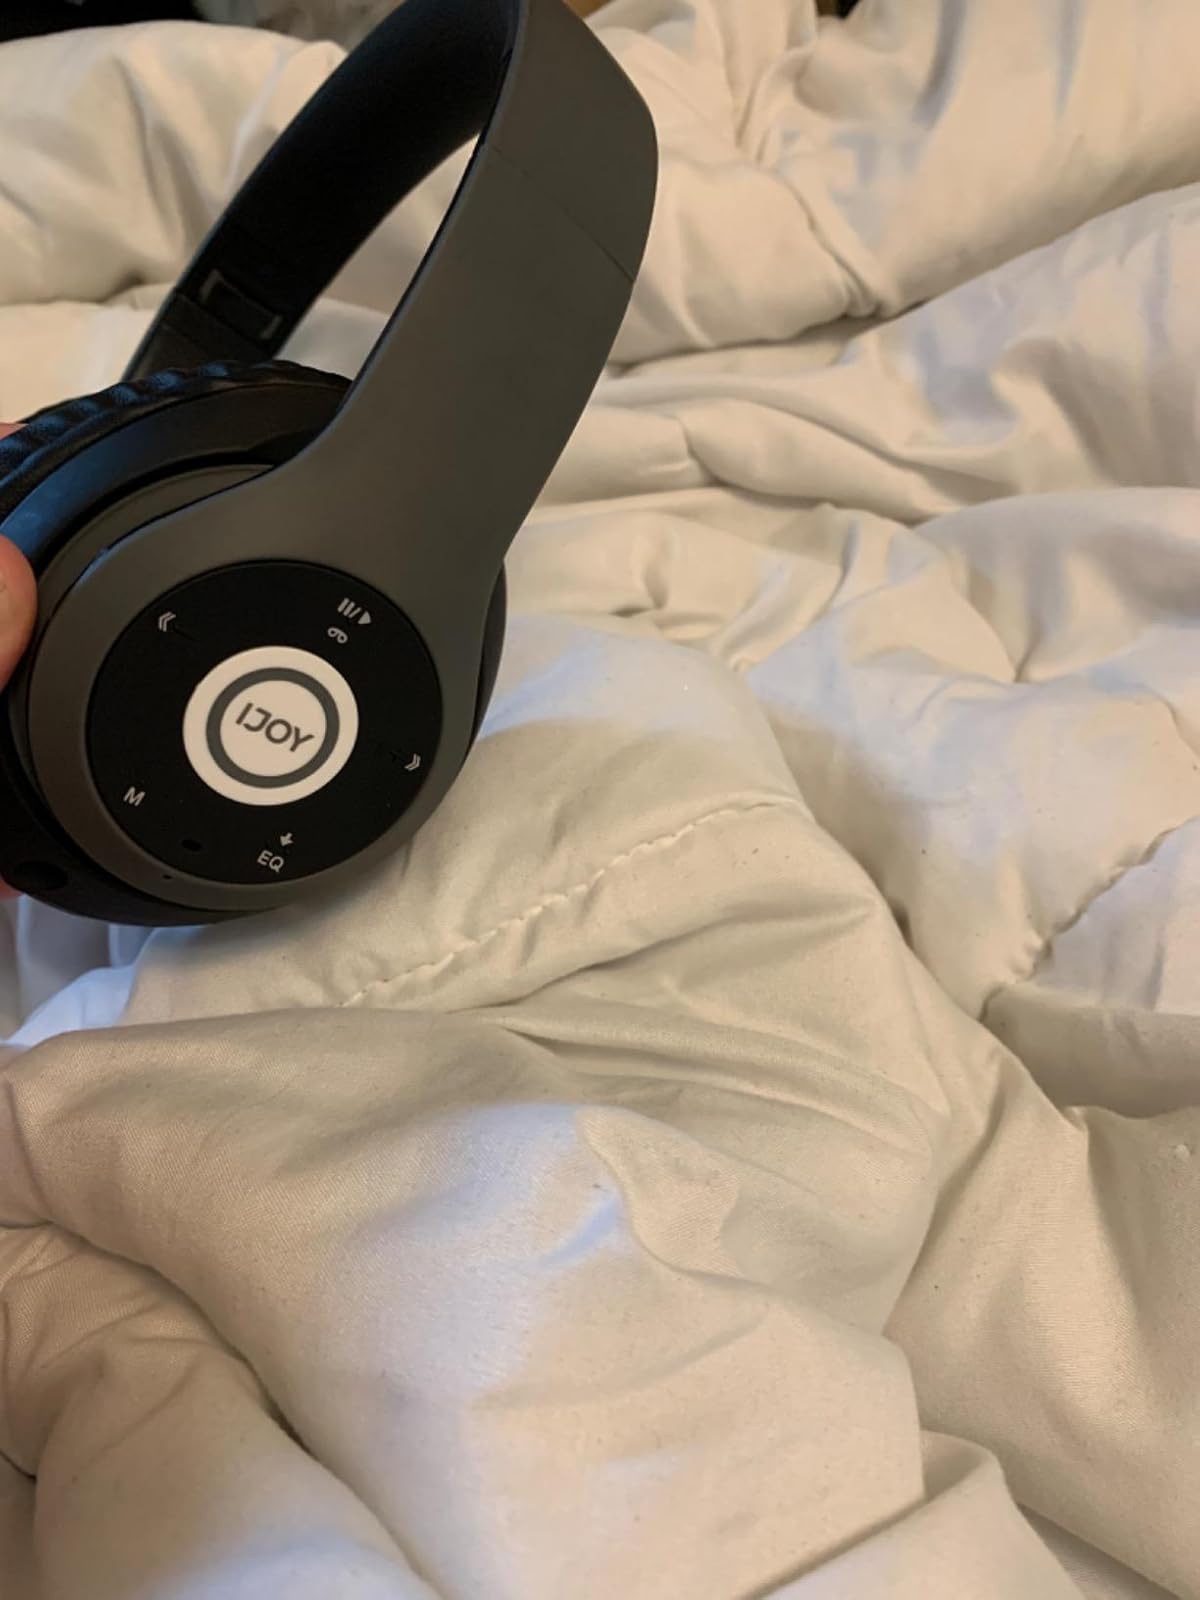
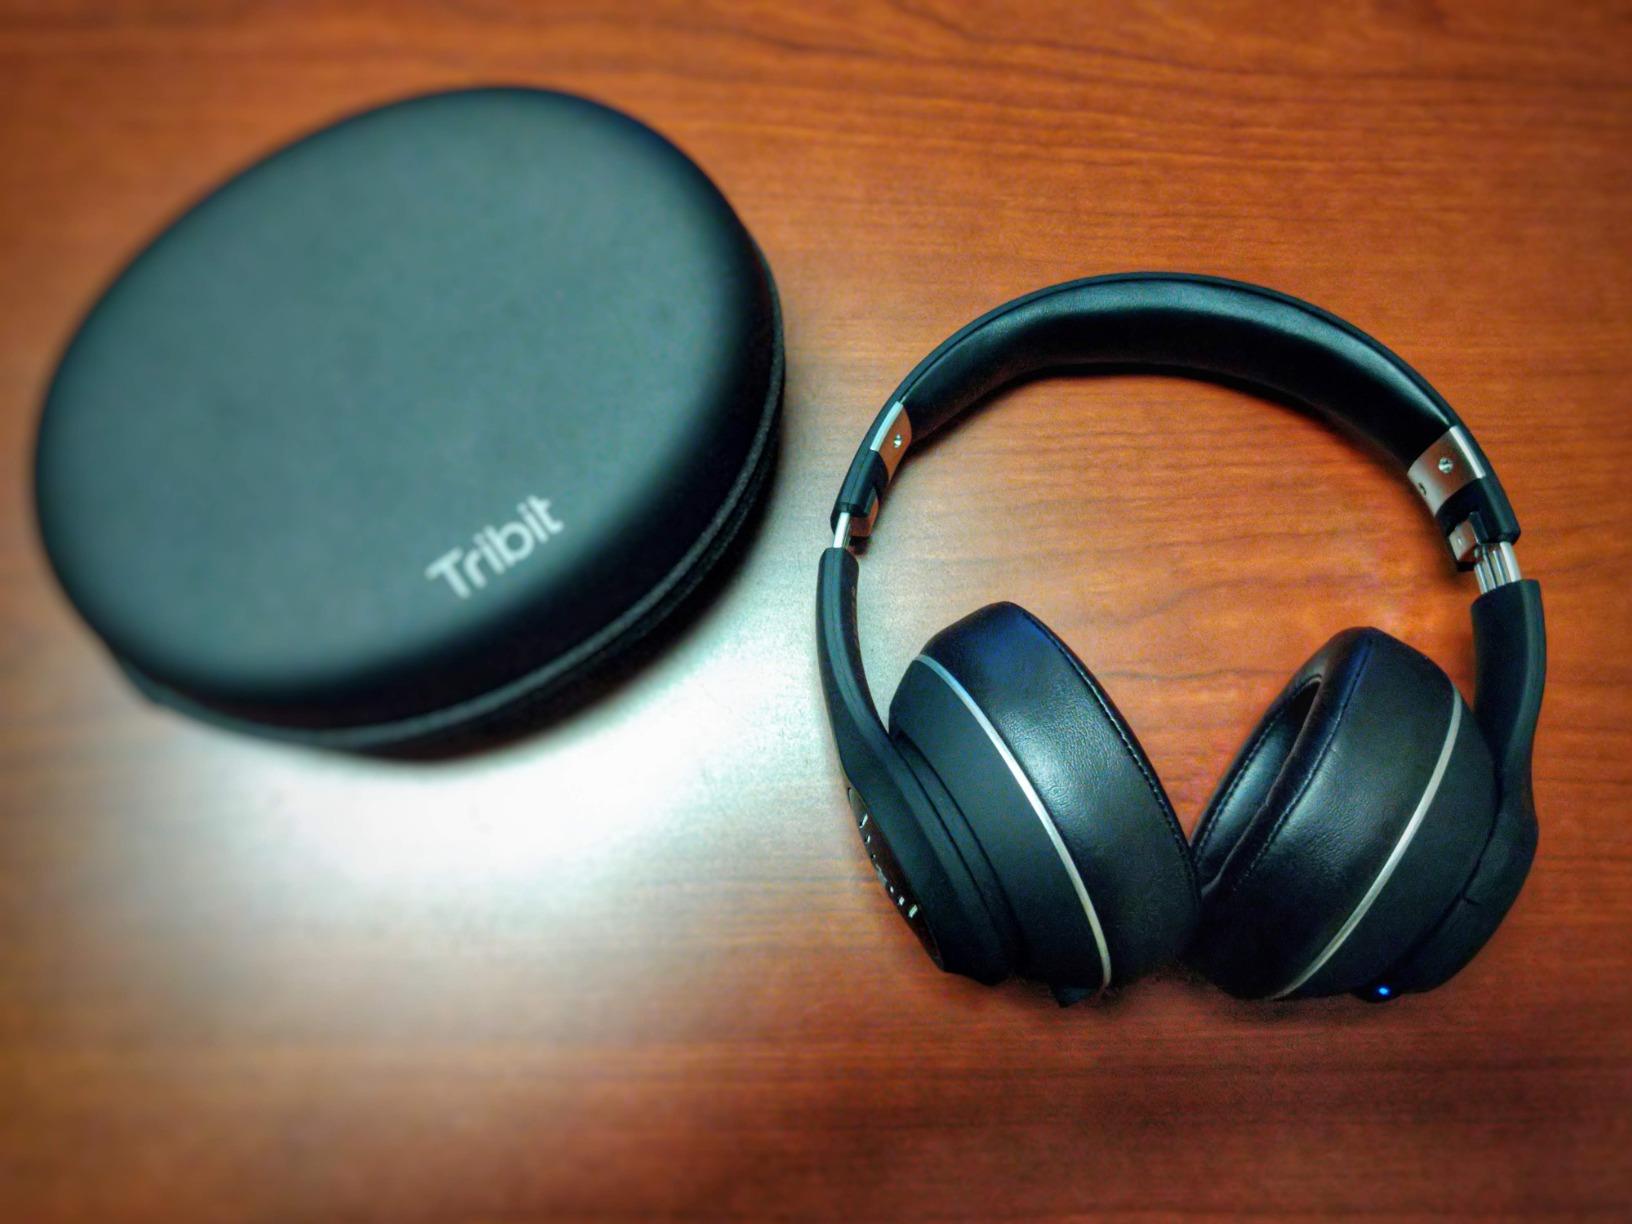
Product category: headphones
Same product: no